Canadian Armed Forces Search and Rescue

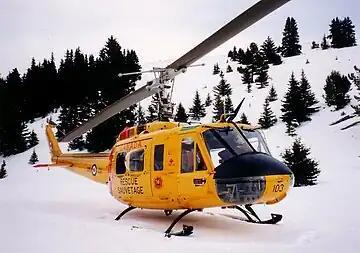
CH-118 Iroquois helicopter from CFB Cold Lake in the mountains of British Columbia.

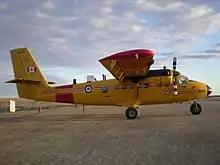
CC-138 Twin Otter at Cambridge Bay Airport.

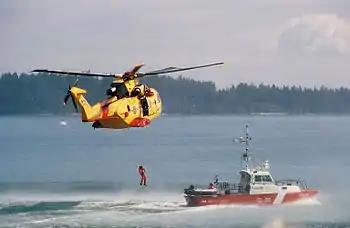
Canadian Forces CH-149 Cormorant helicopter exercising with a Canadian Coast Guard vessel.

Canadian Forces search and rescue resources are mostly in the form of squadrons of dedicated SAR aircraft located at bases across the country supported by 750 personnel, which includes ground crew, air crew, and 150 Search and Rescue Technicians (SAR Techs). CF SAR operations occasionally provide assistance to civilian agencies which lack the resources and equipment to conduct a large scale SAR operation.